WHKZ

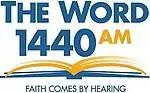
Former logo as "1440 AM The Word"

Agreement was reached for Pittsburgh's Pentecostal Temple Church to acquire WHKZ for a reported sale price of $550,000 and was eventually approved by the FCC, but eventually fell through. The station remained owned and operated by Salem Communications until August 15, 2019, when WHKZ and the construction permit for its forthcoming FM translator was included in a multi-station purchase by Immaculate Heart Media, Inc. valued at $8,732,125; it became an owned and operated station of the Relevant Radio network upon the deal's closing.